Japanese Folk Crafts Museum

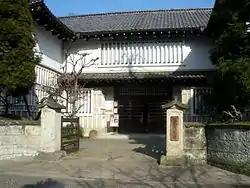
Japan Folk Crafts Museum in Tokyo

The is a museum in the 4th city block of Komaba, Meguro Ward, Tokyo, Japan, dedicated to the collecting, preserving, researching, and exhibition of the hand-crafted art of ordinary people, mingei, often translated as folk crafts. Access is from Komaba-Tōdaimae Station of Keio Inokashira Line.